Foggia Airfield Complex

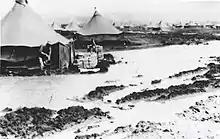
Early living conditions of the 460th Bombardment Group at Spinazzola

Temporary airfield used primarily by 31st FG and Reconnaissance units of 15th Air Force. Built by COE in late September 1943; last combat operations flown in March 1945. Airfield closed in September 1945. Today is agricultural area with very clear existence in aerial photography of area.